Seattle Seahawks

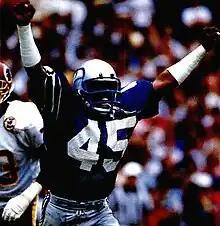

The Seahawks are the only NFL team to switch conferences twice since the merger. The franchise began play in 1976 in the NFC West but switched conferences with the Buccaneers after one season to join the AFC West. This was dictated by the league as part of the 1976 expansion plan, so that both expansion teams could play each other twice and every other NFL franchise once during their first two seasons. The Seahawks won both matchups against the Buccaneers, the first of which was the Seahawks' first regular-season victory.